Dowleswaram Barrage

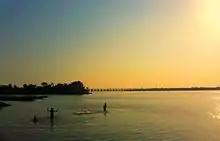
Sunset View at Dowleswaram Barrage

The Dowleswaram Barrage was an irrigation structure originally built in 1852 by Sir Arthur Cotton on the lower stretch of the Godavari River before it empties into the Bay of Bengal. Retrofitting was done in 1970, and it was officially renamed as Sir Arthur Cotton Barrage, also known as Dowleswaram Barrage.